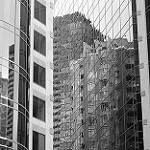
Label: B & W